Virgil Boutellis-Taft

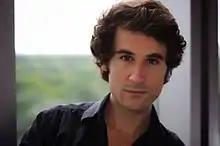
Virgil Boutellis-Taft in New York

He entered the Conservatoire de Tours at the age of 9, in the class of Gilles Lefèvre, a pupil of Christian Ferras. Having obtained his First Prize at age 16 at the Conservatoire supérieur de Paris, in the class of Suzanne Gessner, Virgil continued his musical career abroad, invited by Géza Kapás, student of Semyon Snitkovsky, to the Franz-Liszt Academy of Music in Budapest. He then joined the class of Itzhak Rashkovsky at the Royal College of Music in London. After receiving his "Artist Diploma", he went to study with Hagai Shaham, invited by the University of Tel Aviv as part of a postdoctoral program.